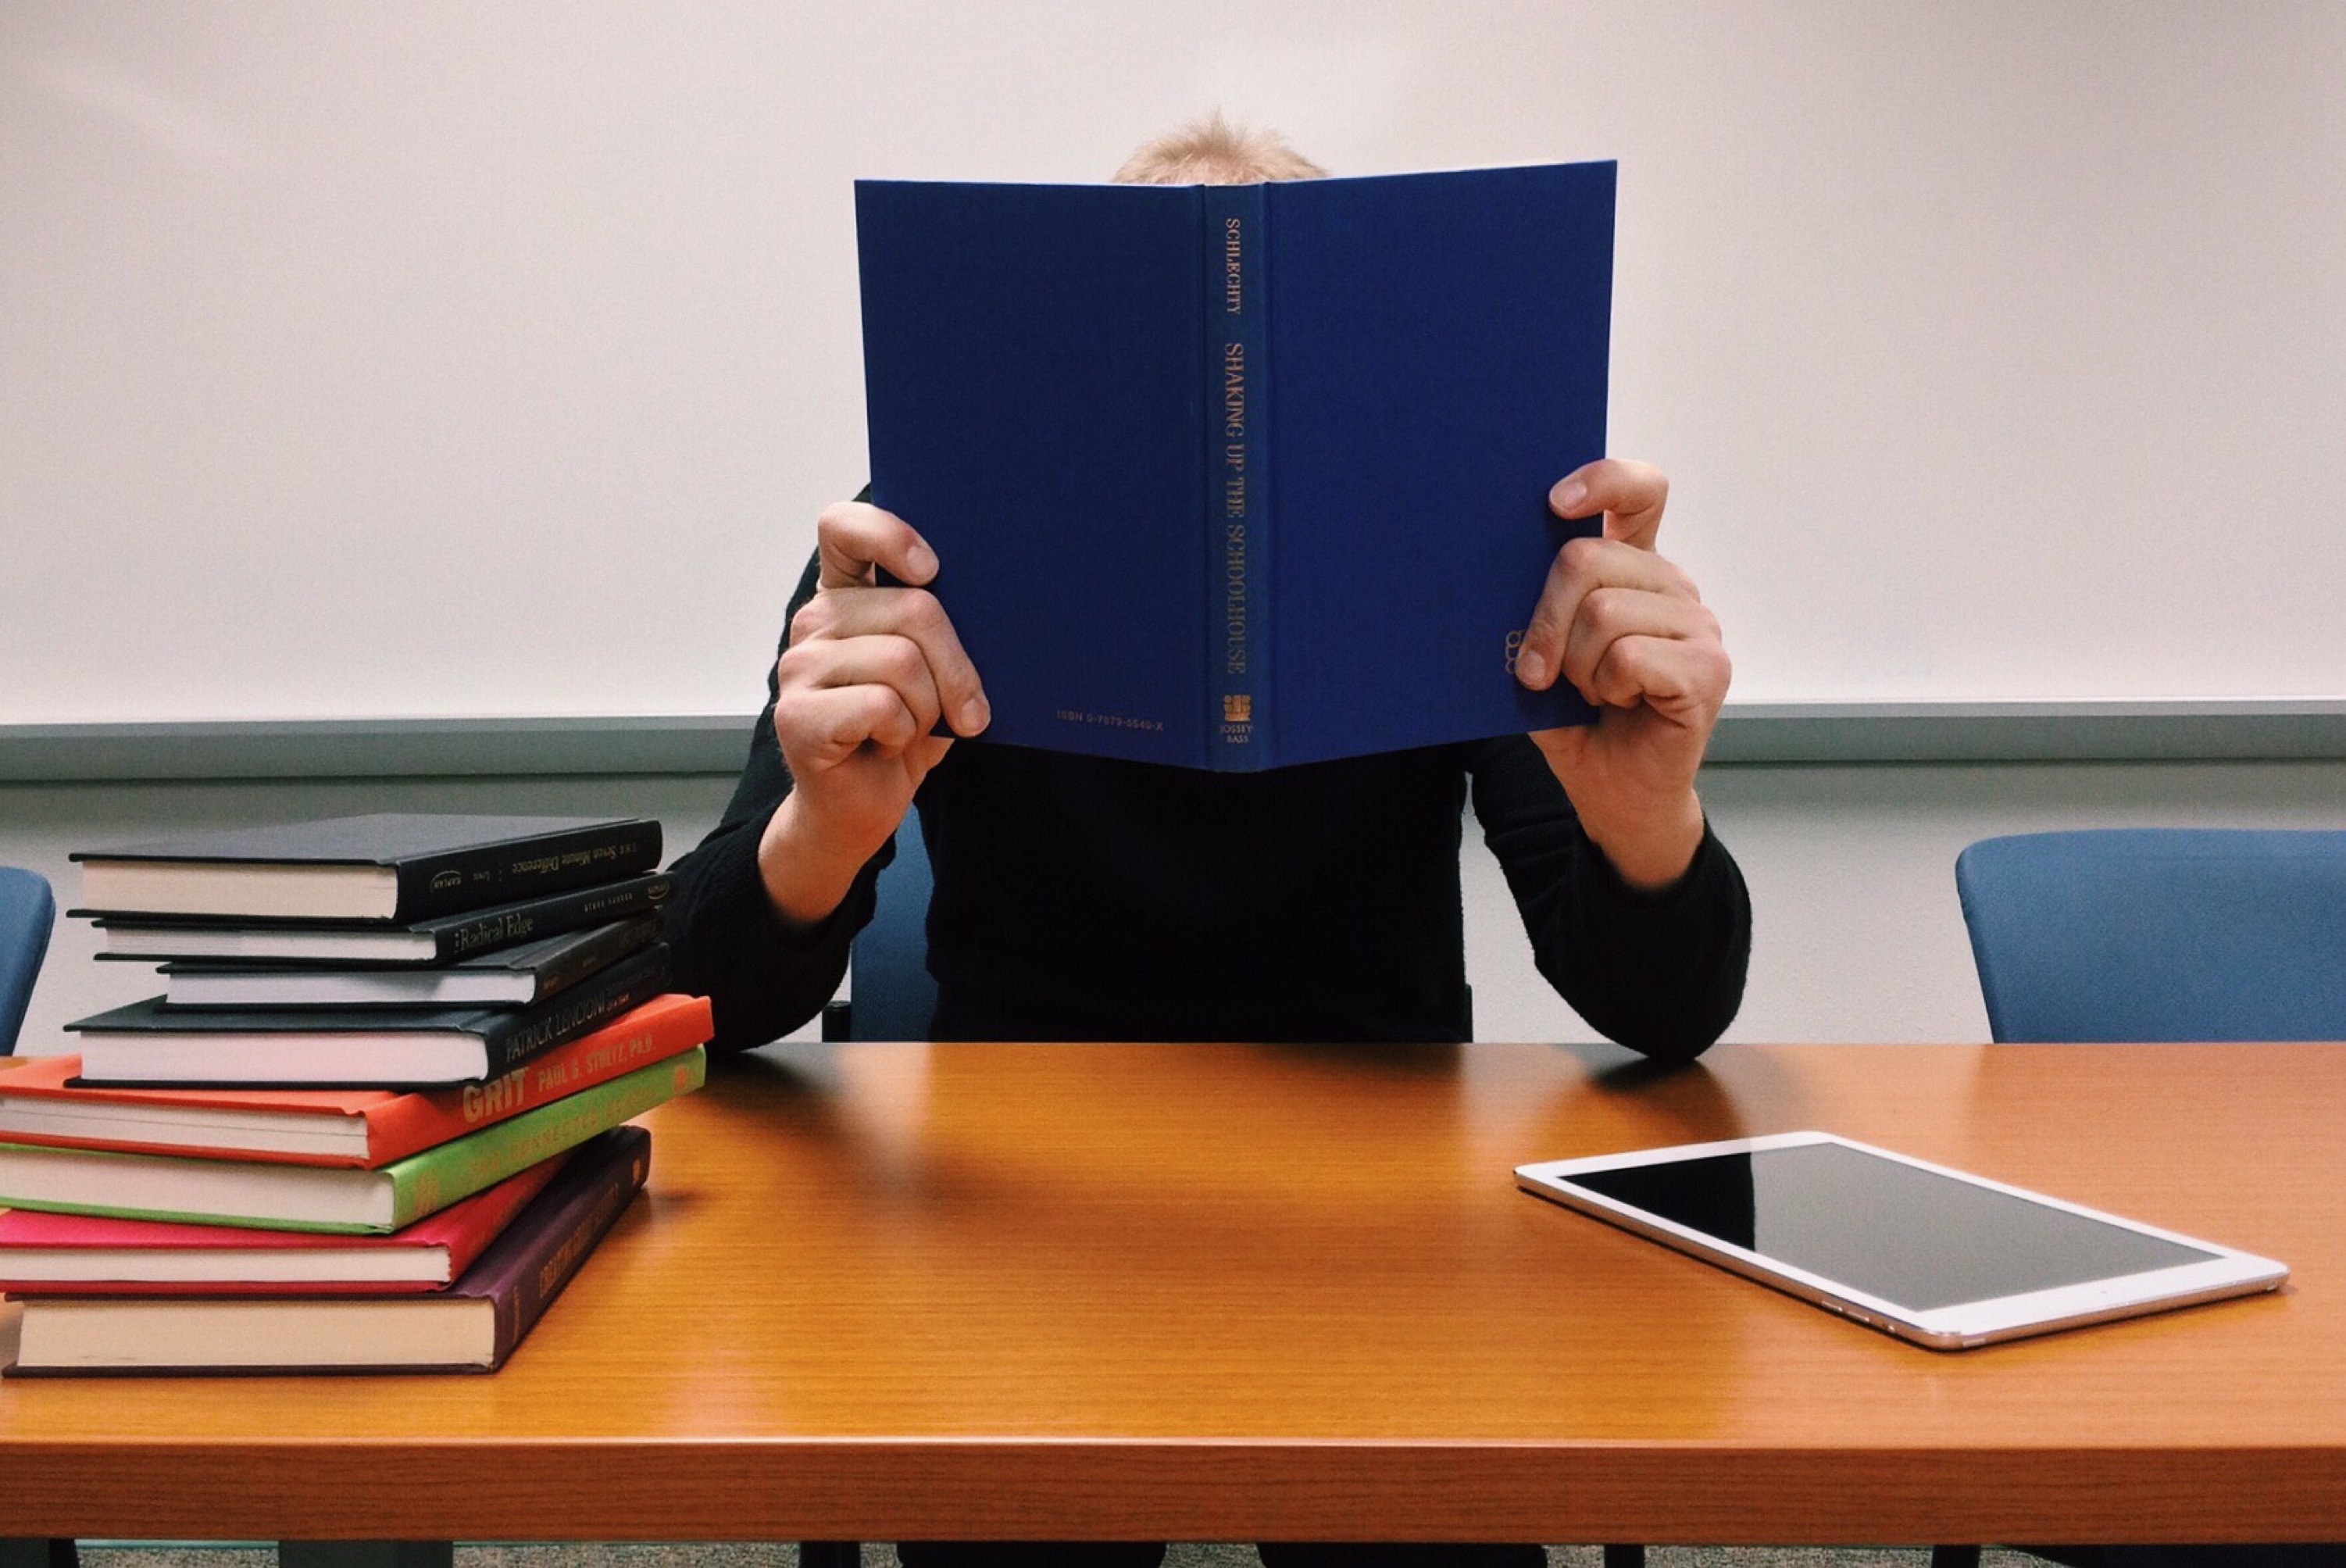
read, learn, school, student, education, knowledge, study